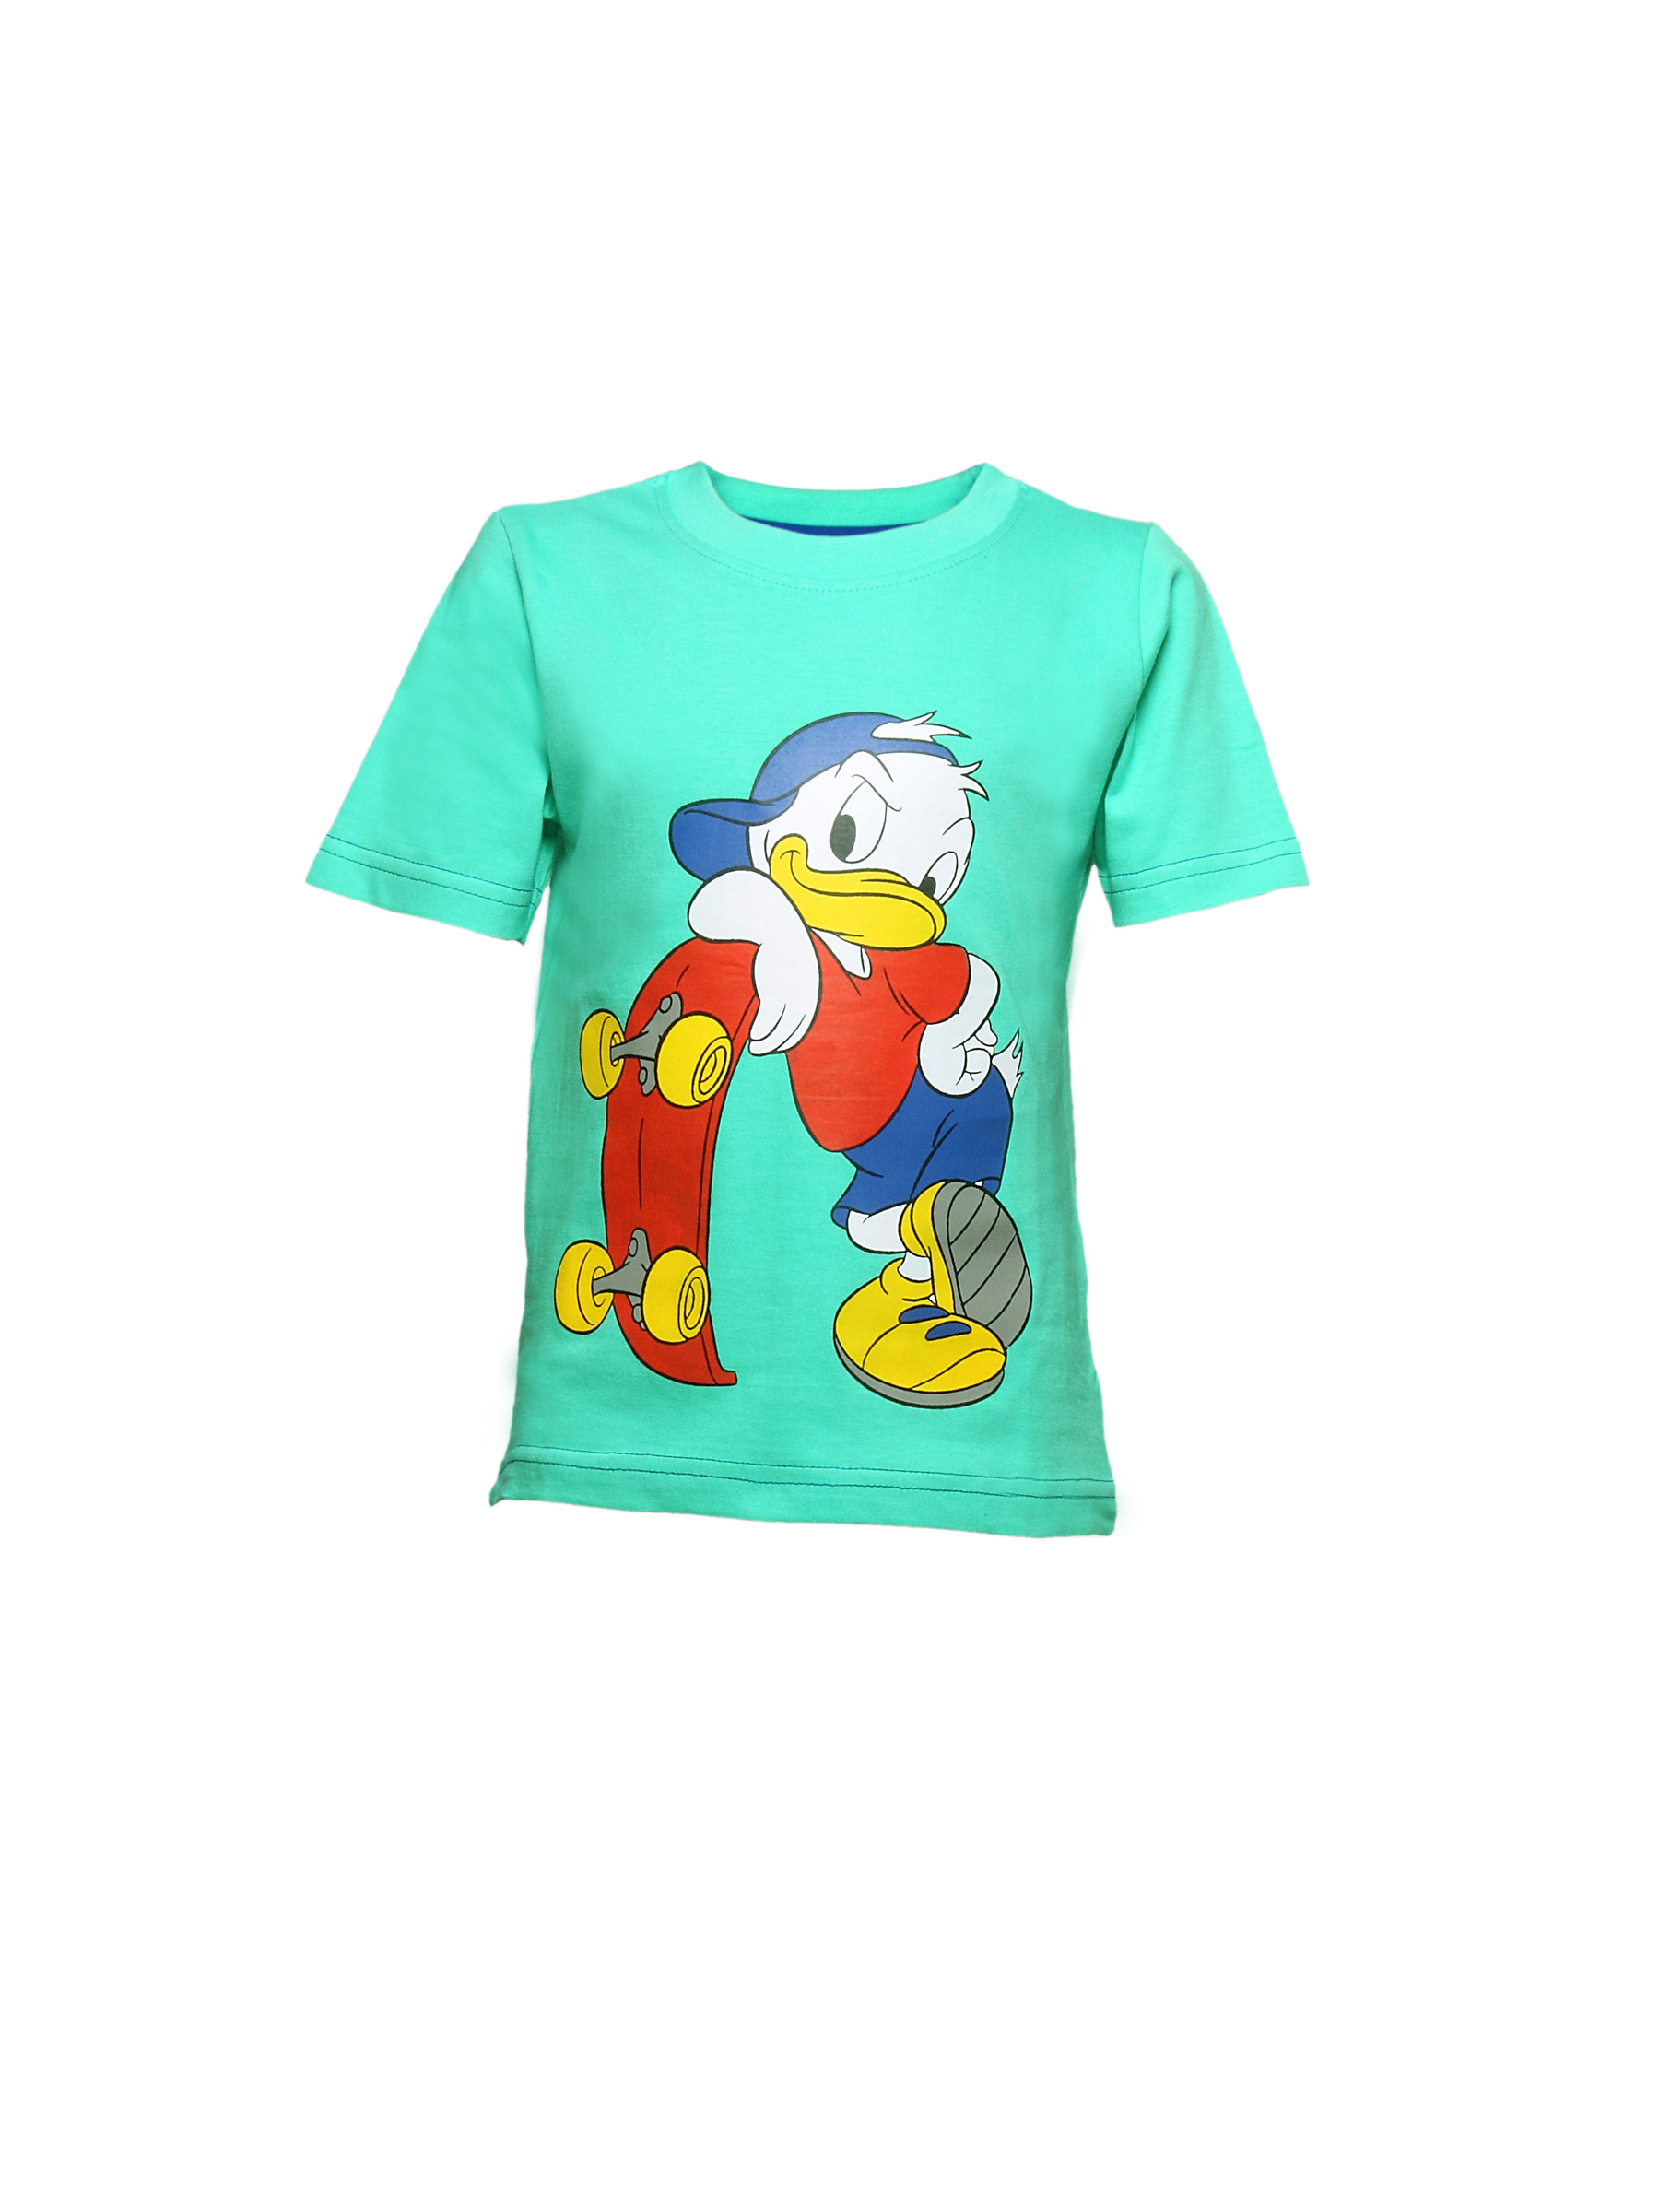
Disney Kids Boy's Green Naughty Donald Kidswear
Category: Apparel / Topwear / Tshirts
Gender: Boys
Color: Green
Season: Summer 2011
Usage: Casual